Toyota TF103

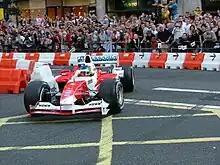
TF103 presented in London on 6 July 2004

The Toyota TF103 was the car with which the Toyota F1 team competed in the 2003 Formula One season. The chassis was designed by Gustav Brunner and René Hilhorst with Luca Marmorini designing the engine. Unveiled on January 8, 2003 at the Paul Ricard circuit, its drivers were the Frenchman Olivier Panis and Brazilian Cristiano da Matta, the reigning CART FedEx Championship Series Champion from 2002.